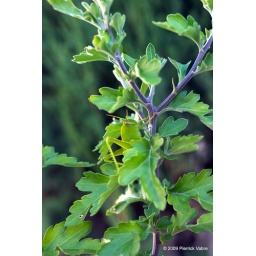
A little bug that stood in a flower pot for the two weeks I stayed in Montpellier...